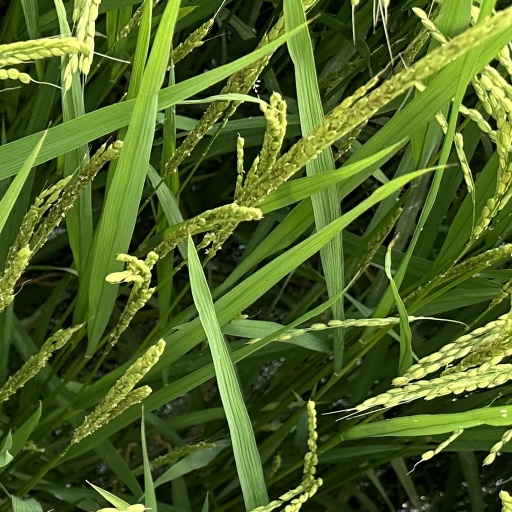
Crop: rice